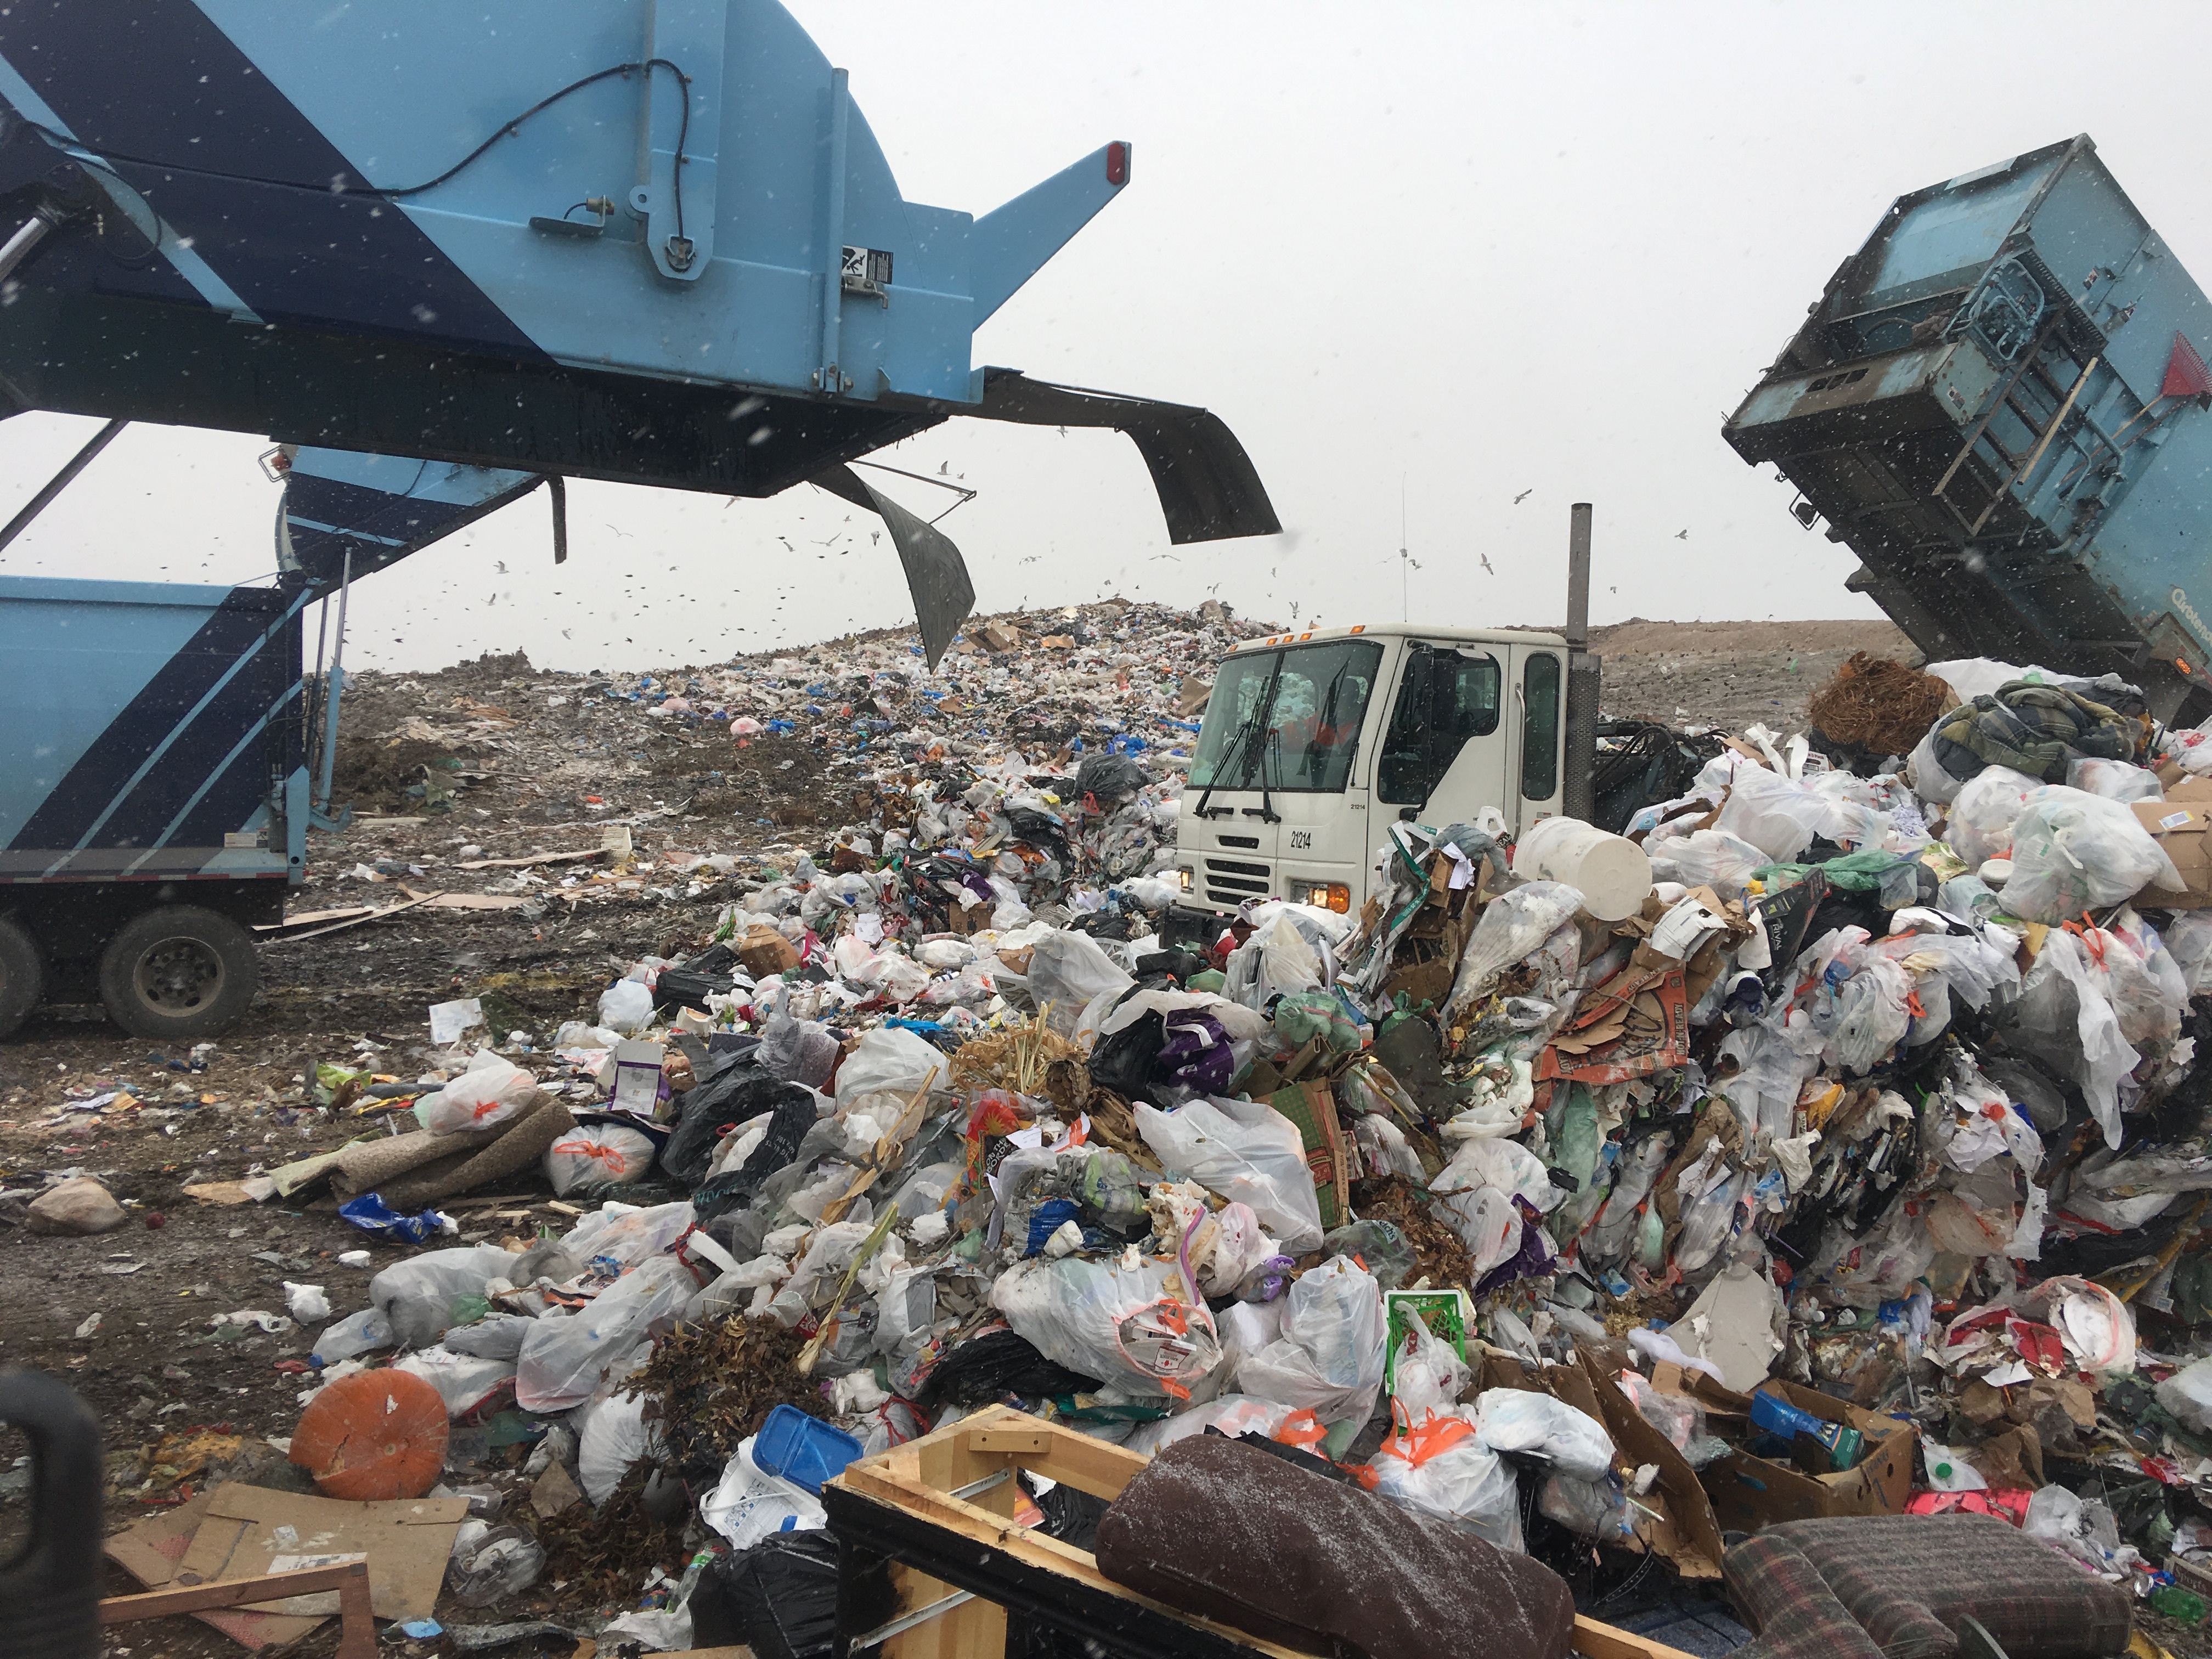
waste, earthquake, scrap